Virginia Frazer Boyle

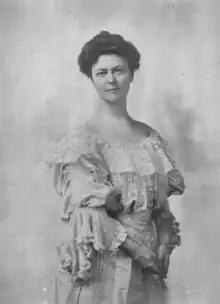
1905

In the late 1890's, as an adjunct to the Ladies' Confederate Memorial Association, Boyle organized the Junior Confederate Memorial Association, under the organization of her mother. There were about 250 children who met in her home once a month. Historical subjects were discussed for them as far as possible by veterans who participated in the events under discussion. Often the subject was handled by both Confederate and Union veterans. More and better histories were being written at the time but it was the only way she could then carry out her desire that young people should not have as hard a time in acquiring the history of their country as she had had. The Drum and Fife Corps was organized, and a special instructor detailed to teach them every Friday at Boyle's home.